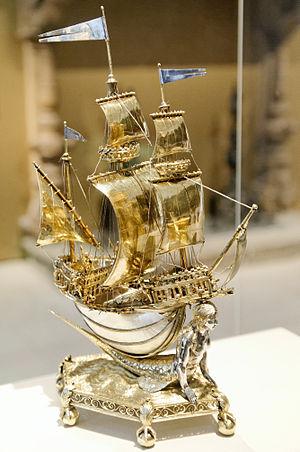
Salière en forme de vaisseau médiéval tardif, œuvre de Paris.
Une salière est un récipient, en général de petite taille, utilisé pour contenir le sel et le mettre à la disposition des convives. Certaines, comme la nef de Burghley et la salière de Cellini, sont des chefs-d’œuvre de sculpture et d'orfèvrerie.